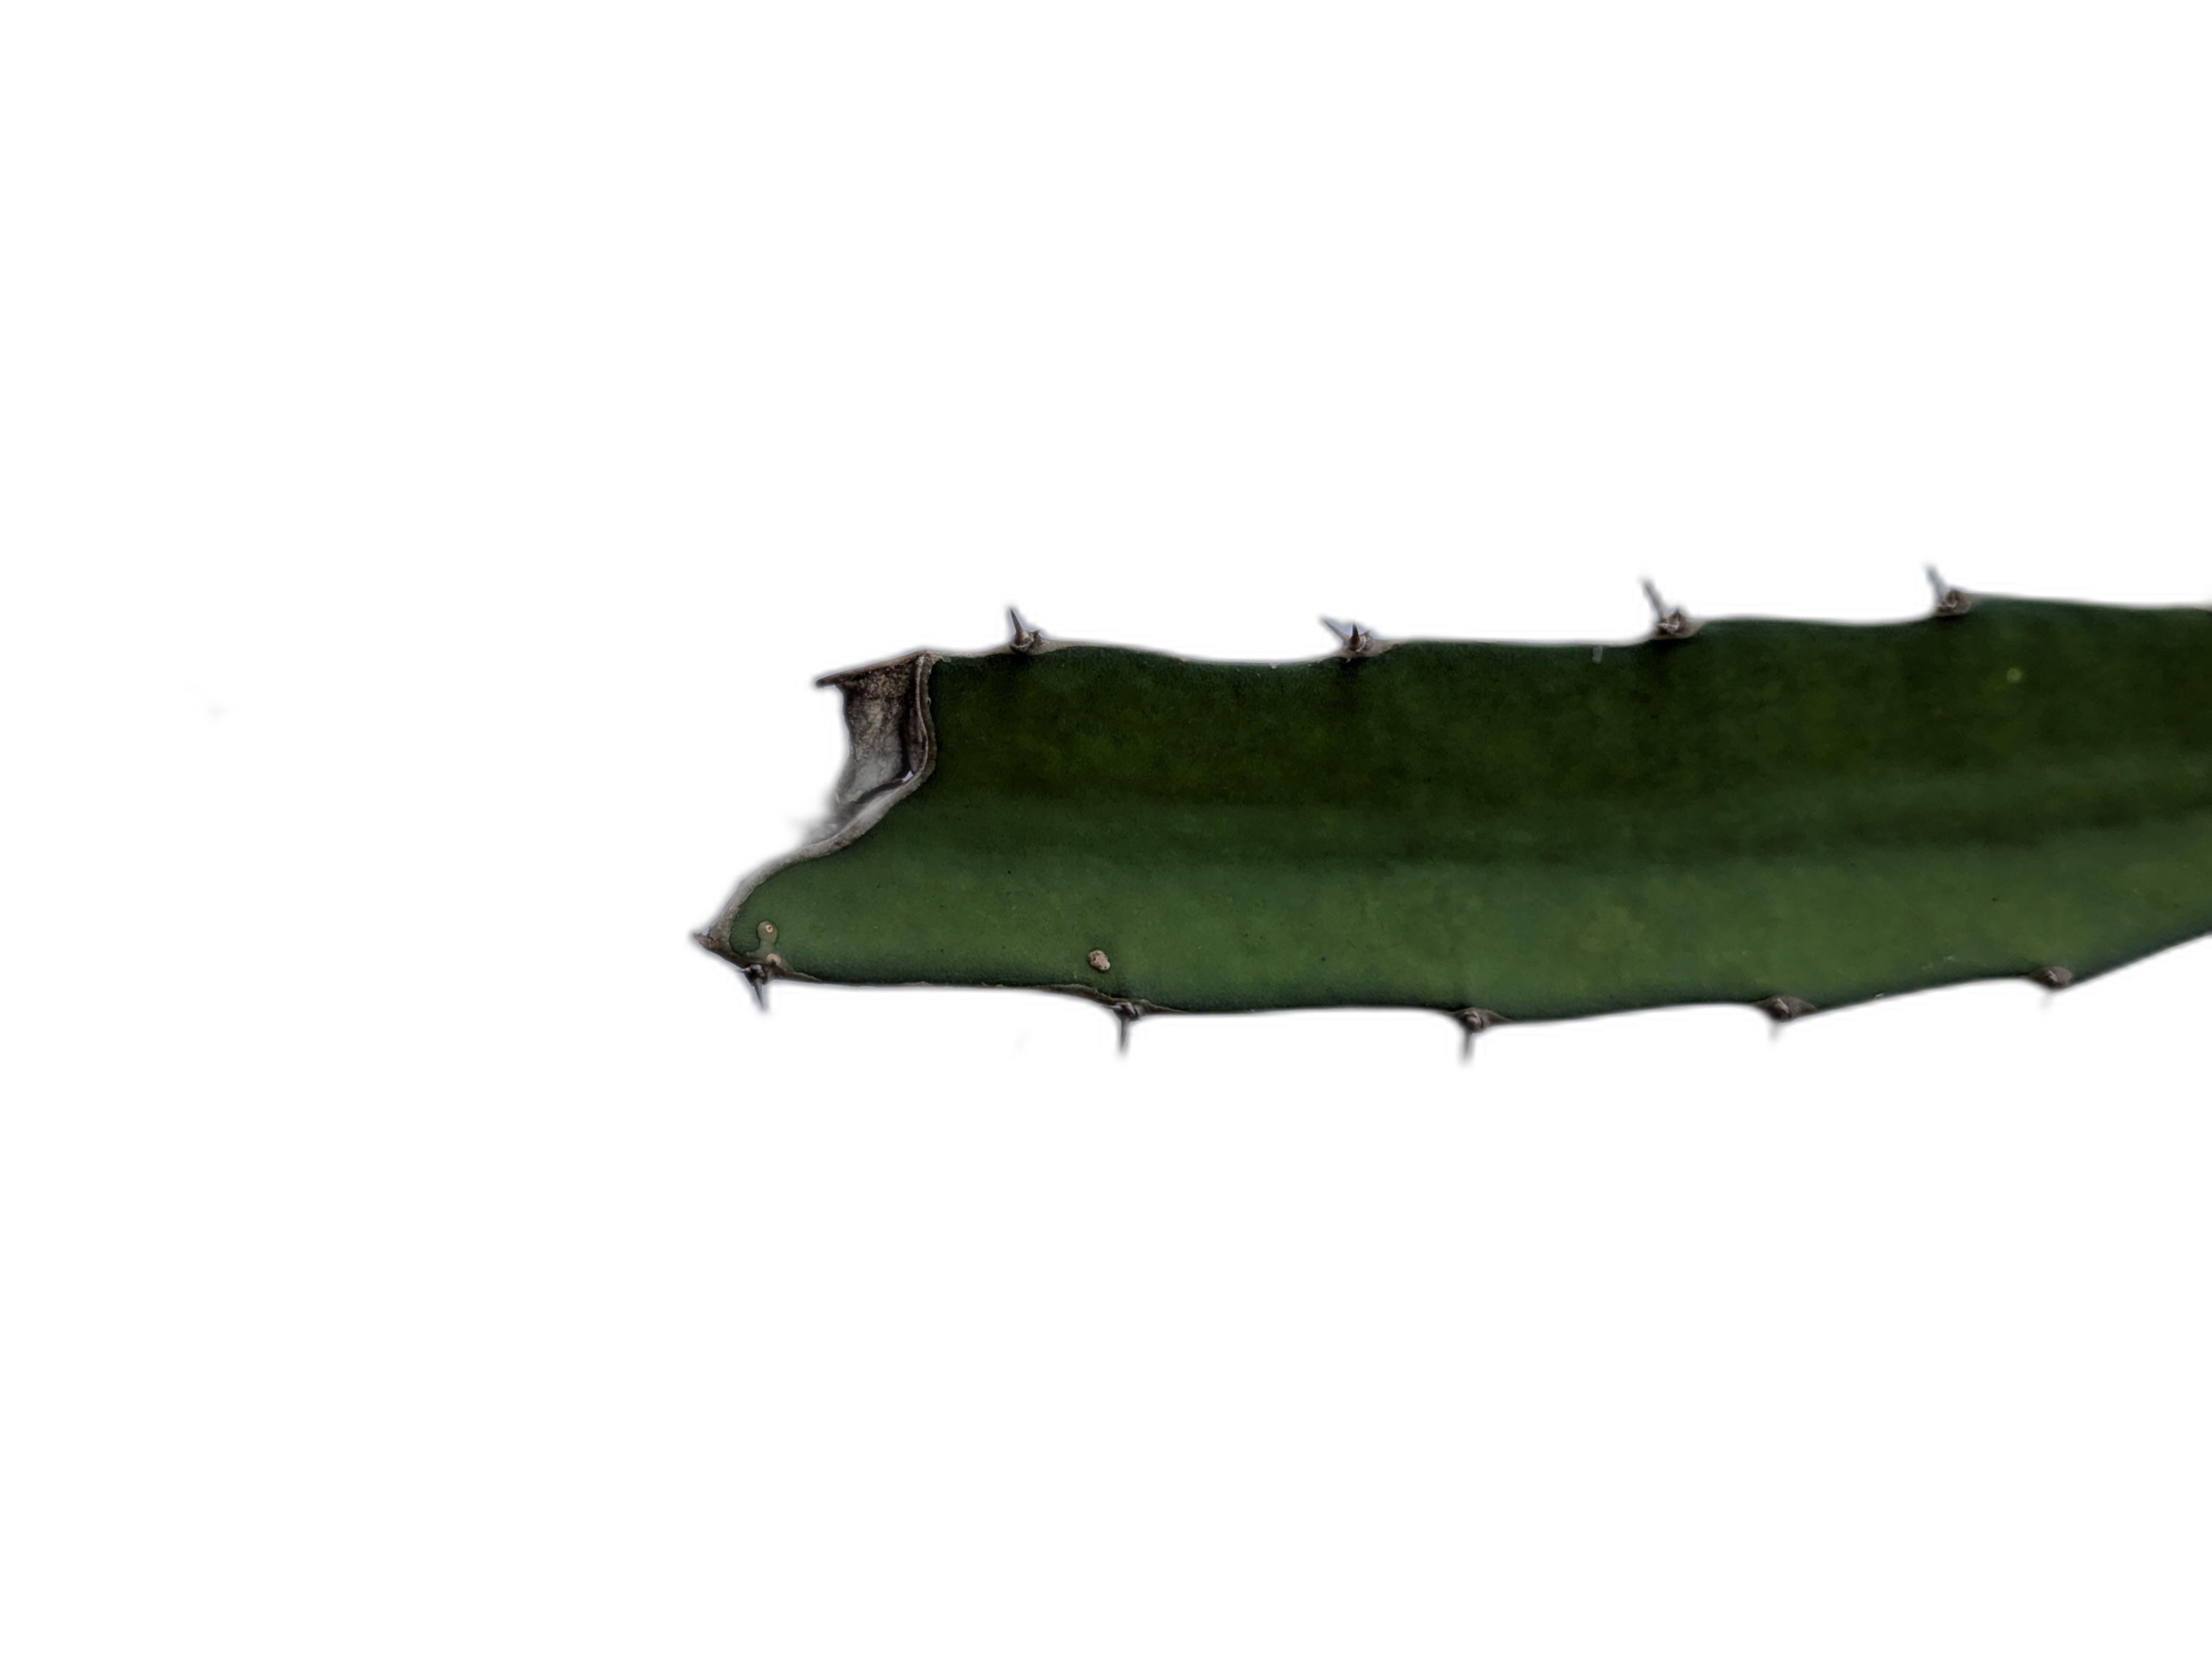
Label: Good leaf